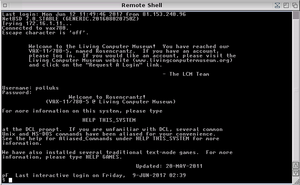
OpenVMS anciennement VAX-11/VMS, VAX/VMS ou VMS est un système d'exploitation propriétaire créé par DEC en 1977 pour ses ordinateurs VAX. Le système a depuis été porté sur les processeurs DEC Alpha, et enfin Itanium.